The Pro (comics)

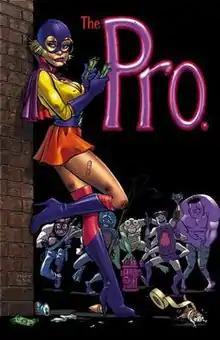
Cover of "The Pro TPB".

The Pro is a prestige format one-shot comic book written by Garth Ennis, with pencils and lettering by Amanda Conner and inks by Jimmy Palmiotti. It was originally published by Image Comics in 2002.